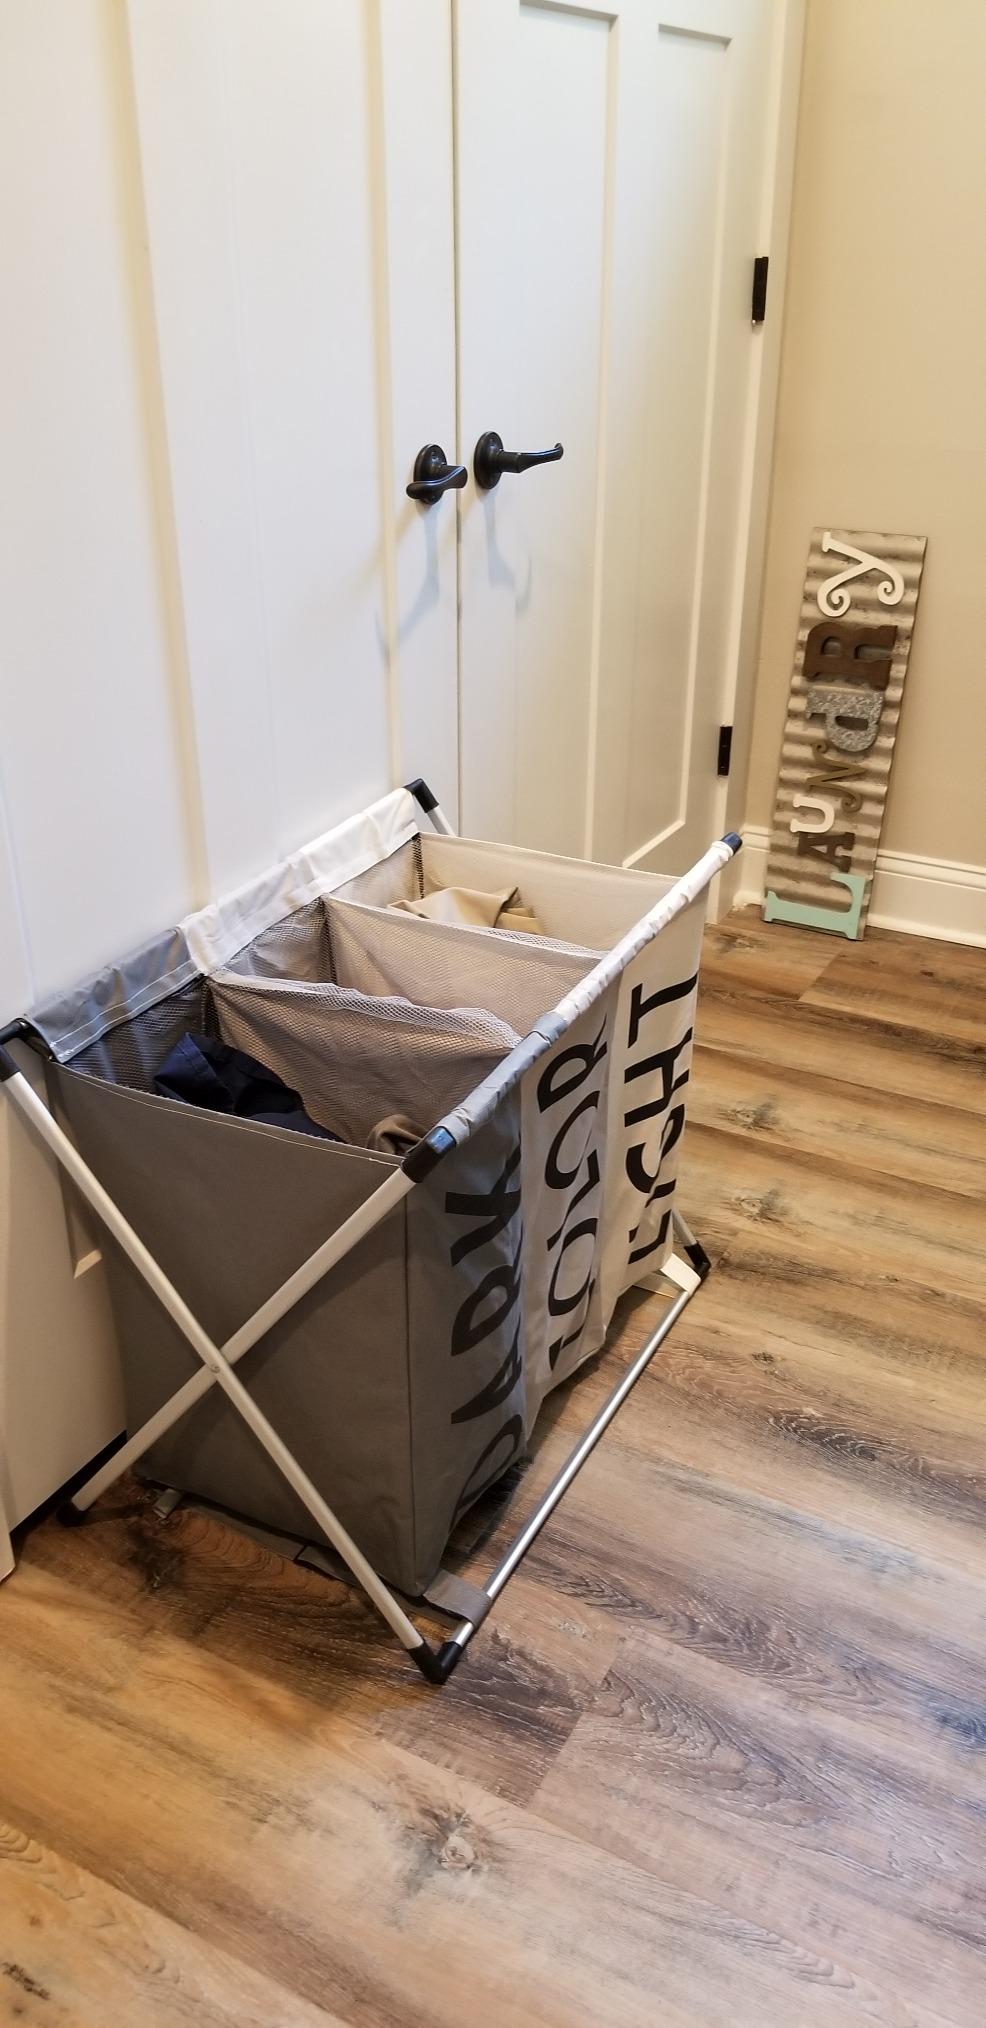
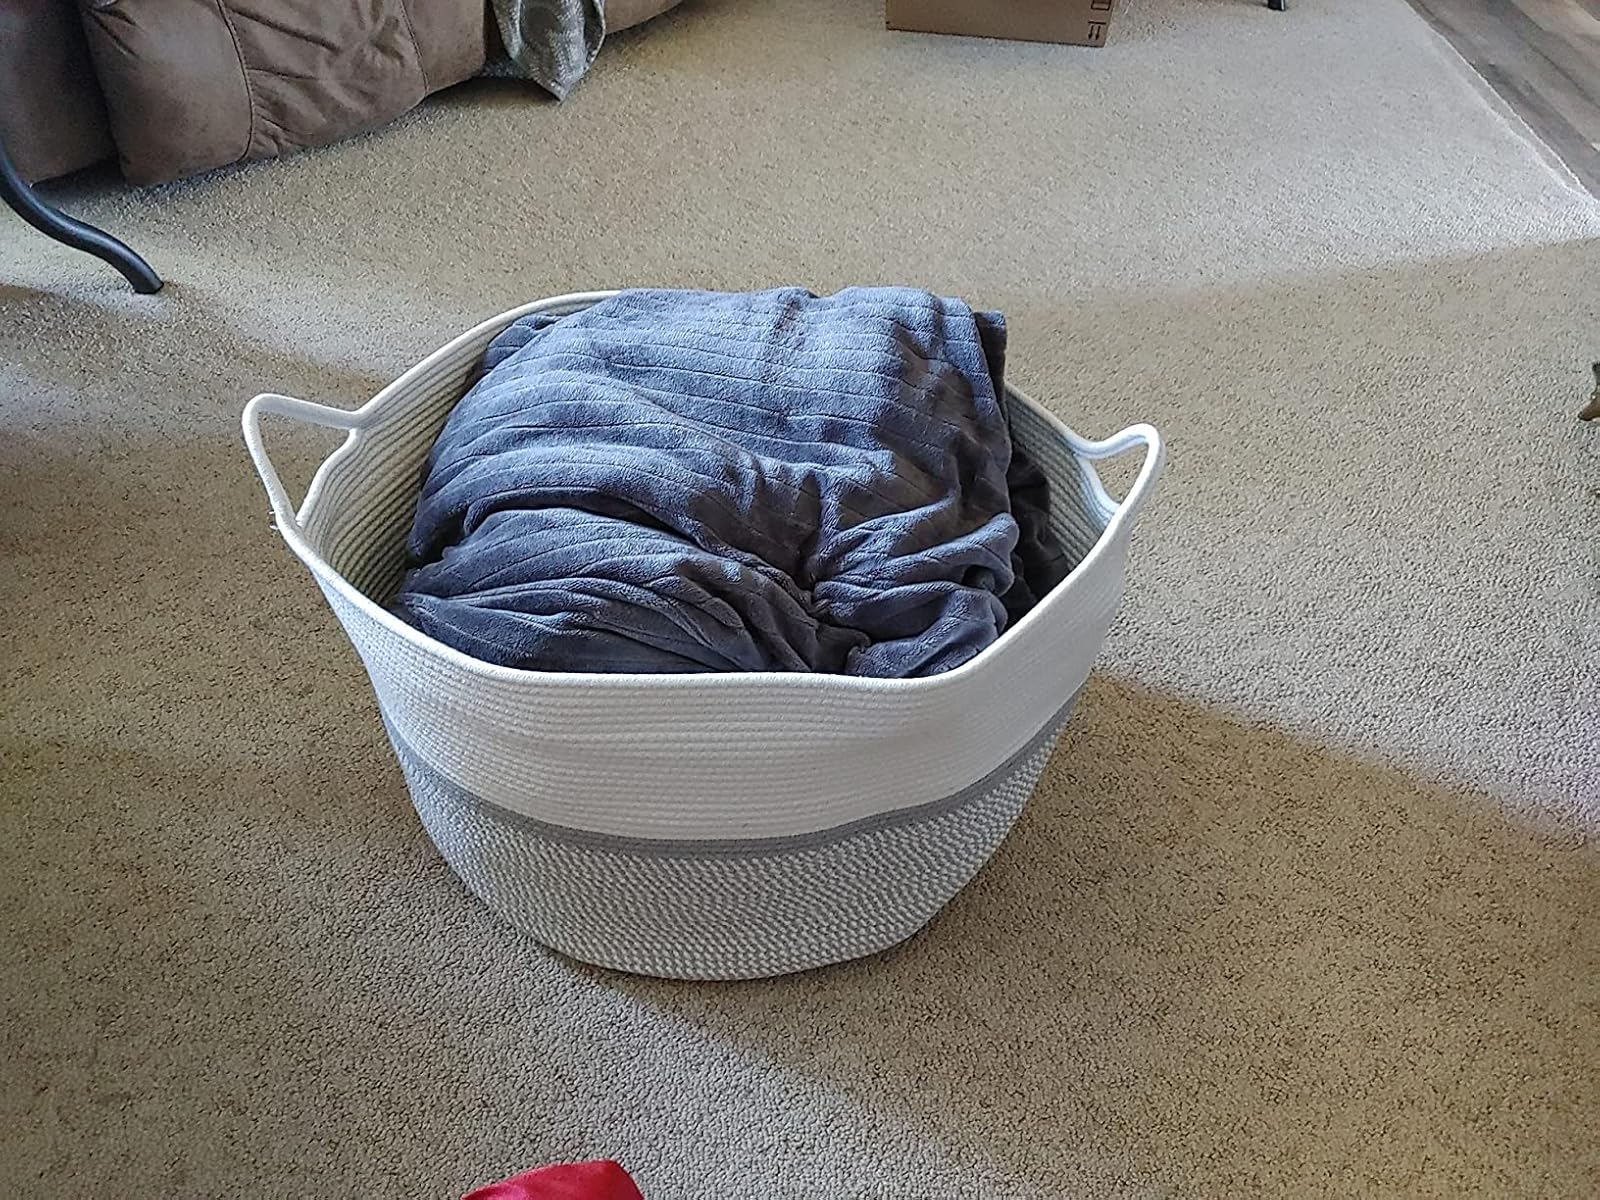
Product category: items_hamper
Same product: no